History of Bickford's Australia

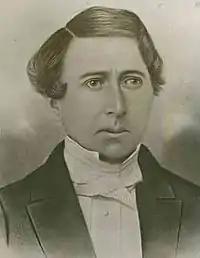
William Bickford Sr. (1815–1850)

William Bickford (18 August 1815 – 11 September 1850) was the seventh child (of fourteen) of a well-to-do couple of West Alvington of Devon, England. When Bickford's father died, the greater part of his fortune went to his eldest son by an earlier marriage. William's family was provided for, but had to work to secure their future. For the fifteen-year-old William, that meant taking an apprenticeship to Mr Buxton, a druggist.